Erik Axel Karlfeldt

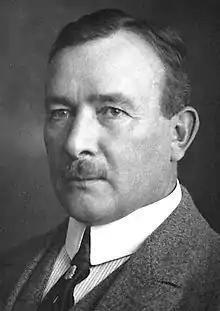
Karlfeldt in 1931

Erik Axel Karlfeldt (20 July 1864 – 8 April 1931) was a Swedish poet whose highly symbolist poetry masquerading as regionalism was popular and won him the 1931 Nobel Prize in Literature posthumously after he had been nominated by Nathan Söderblom, member of the Swedish Academy. Karlfeldt had been offered the award already in 1919 but refused to accept it, because of his position as permanent secretary to the Swedish Academy (1913–1931), which awards the prize.